Beangrowers

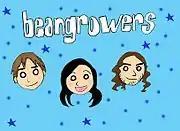
Beangrowers fan art

The group is influenced by alternative groups like the Violent Femmes, Joy Division, and the Pixies. The band notes that "all the greats essentially wrote pop songs, like The Cure, Nirvana, Depeche Mode etc." Many of Beangrowers' songs, such as "Teen Titans" with repeating lyrics "We never listen to the radio" seem to reference the band's own obscure indie status.